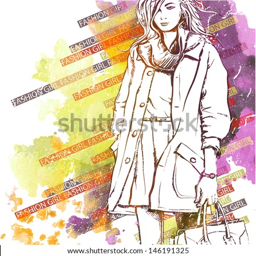
hand drawn watercolor background with illustration of a pretty girl in sketch style .